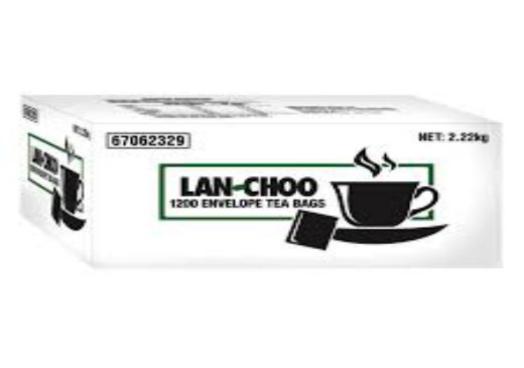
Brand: lan-choo
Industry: Food